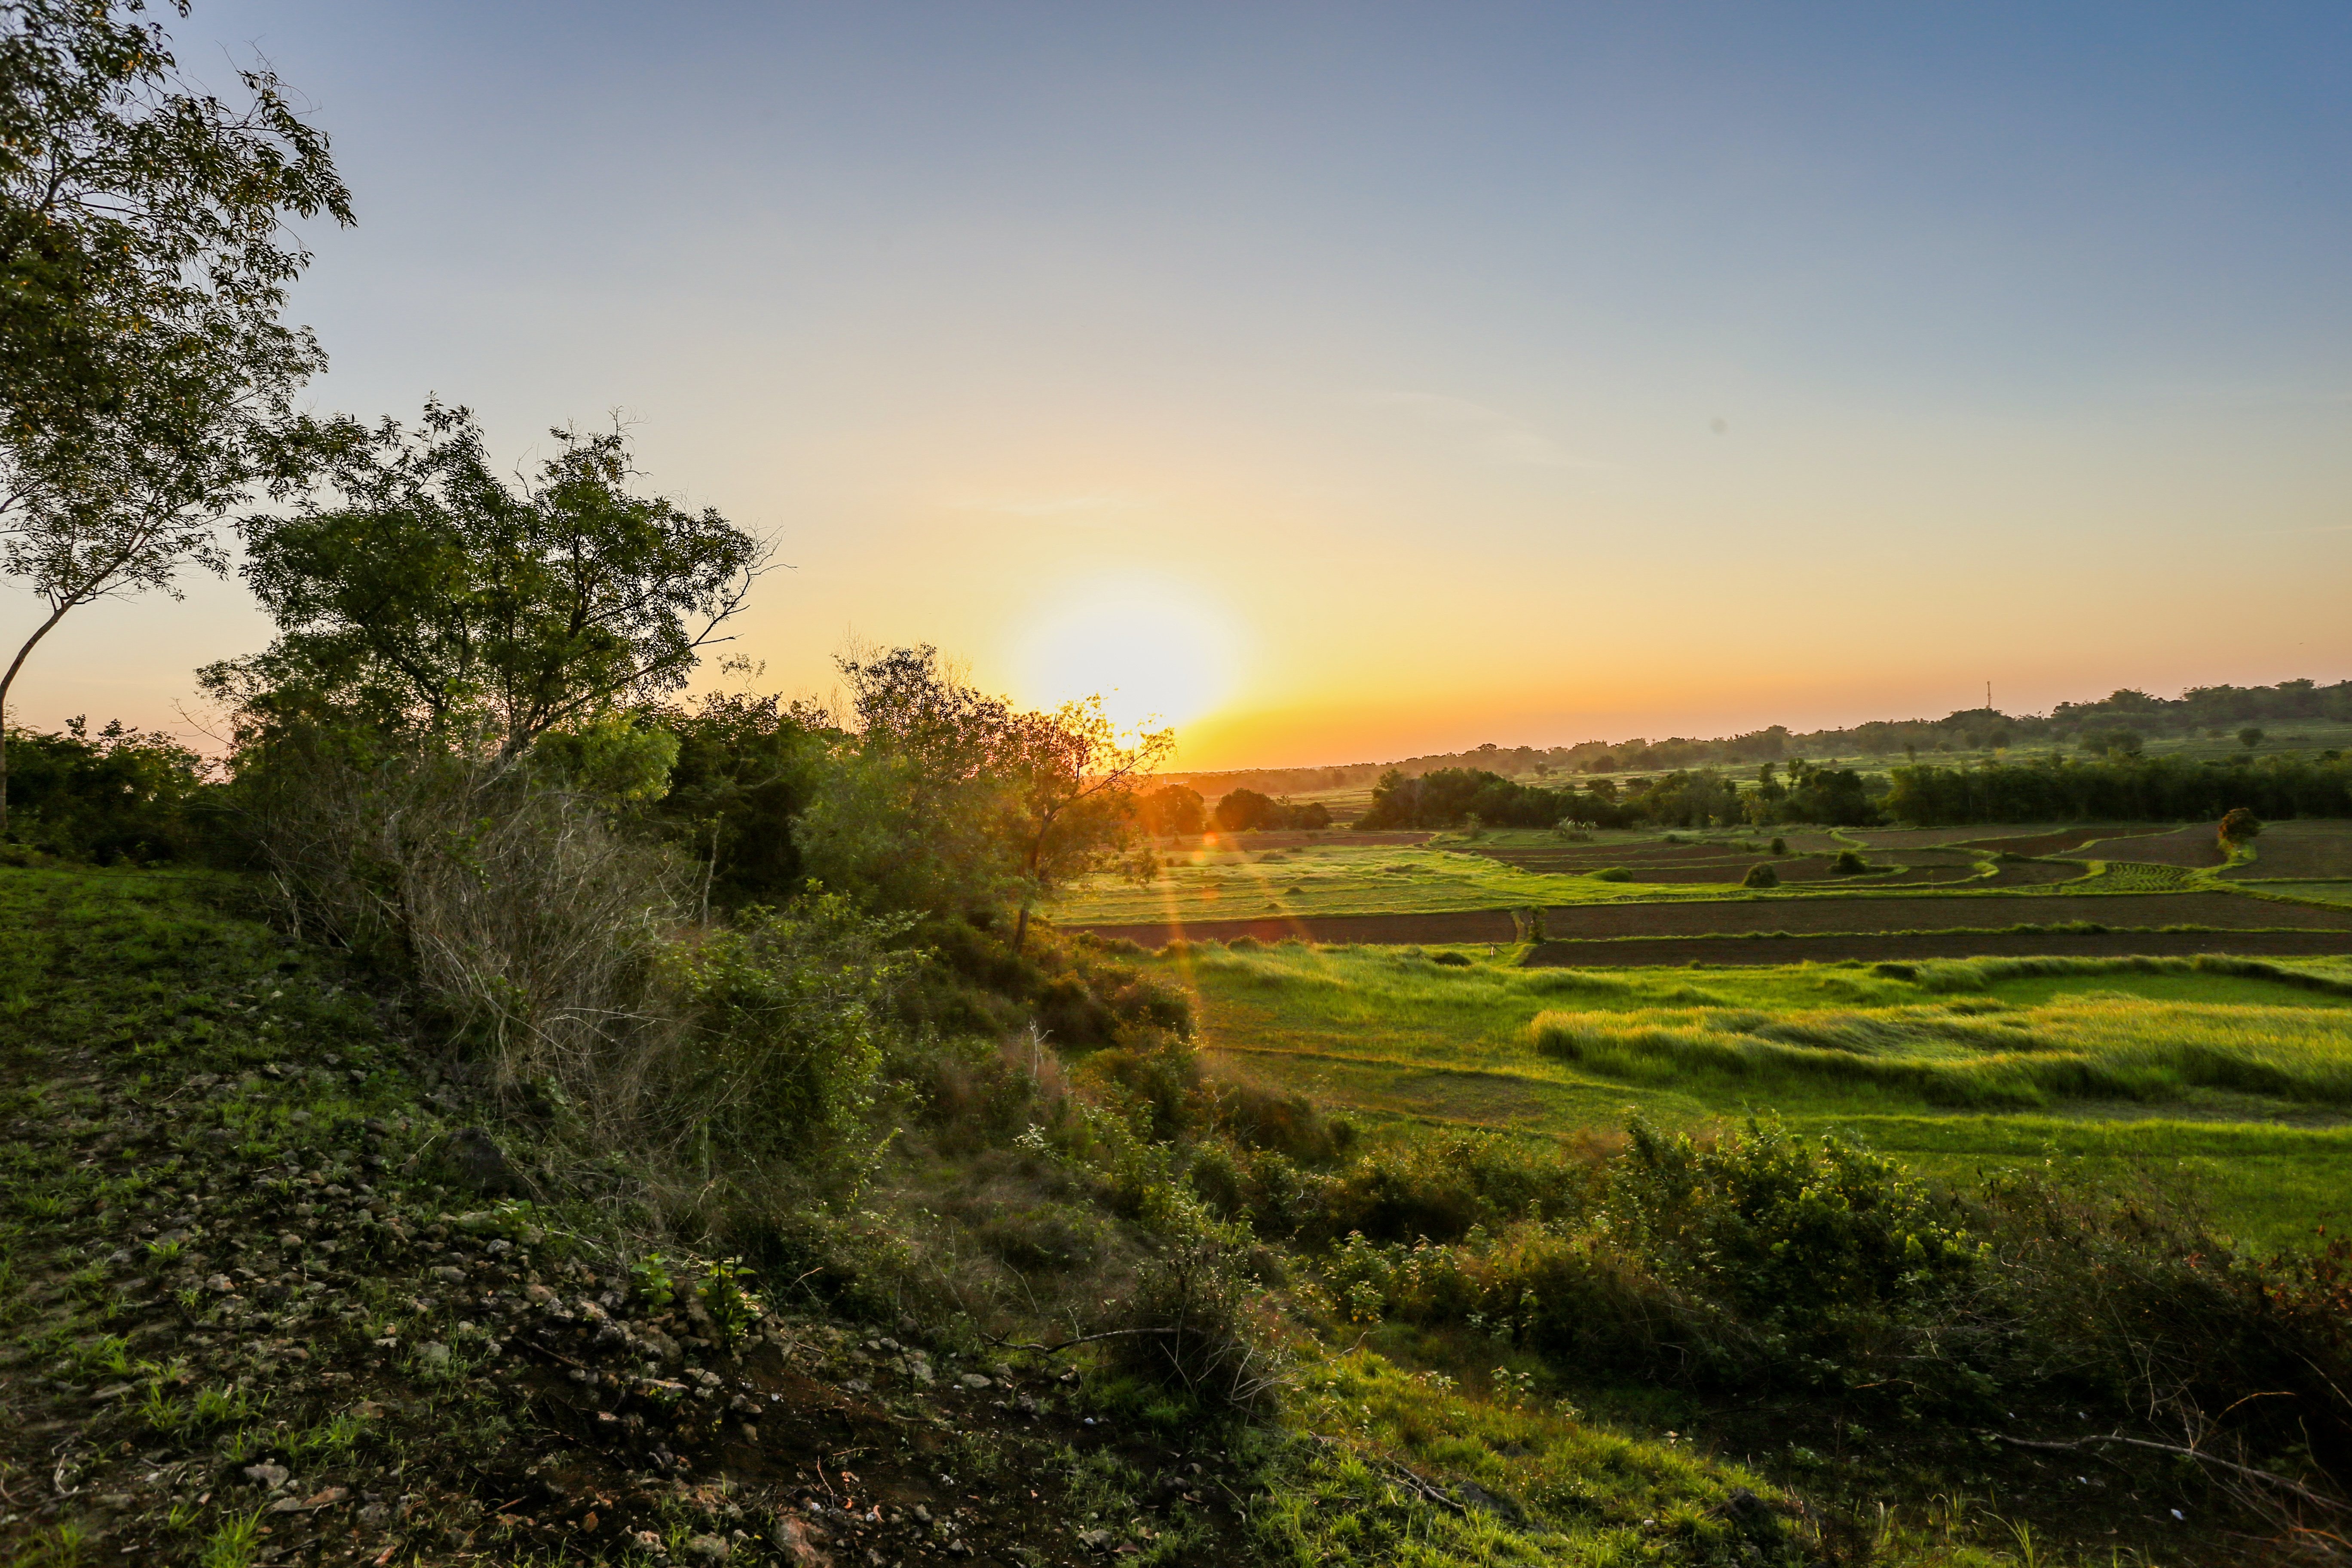
natural landscape, nature, sky, morning, grassland, sunrise, field, grass, natural environment, sunlight, atmospheric phenomenon, rural area, pasture, landscape, tree, sunset, meadow, grass family, evening, hill, plain, cloud, horizon, land lot, farm, prairie, plant, dawn, dusk, paddy field